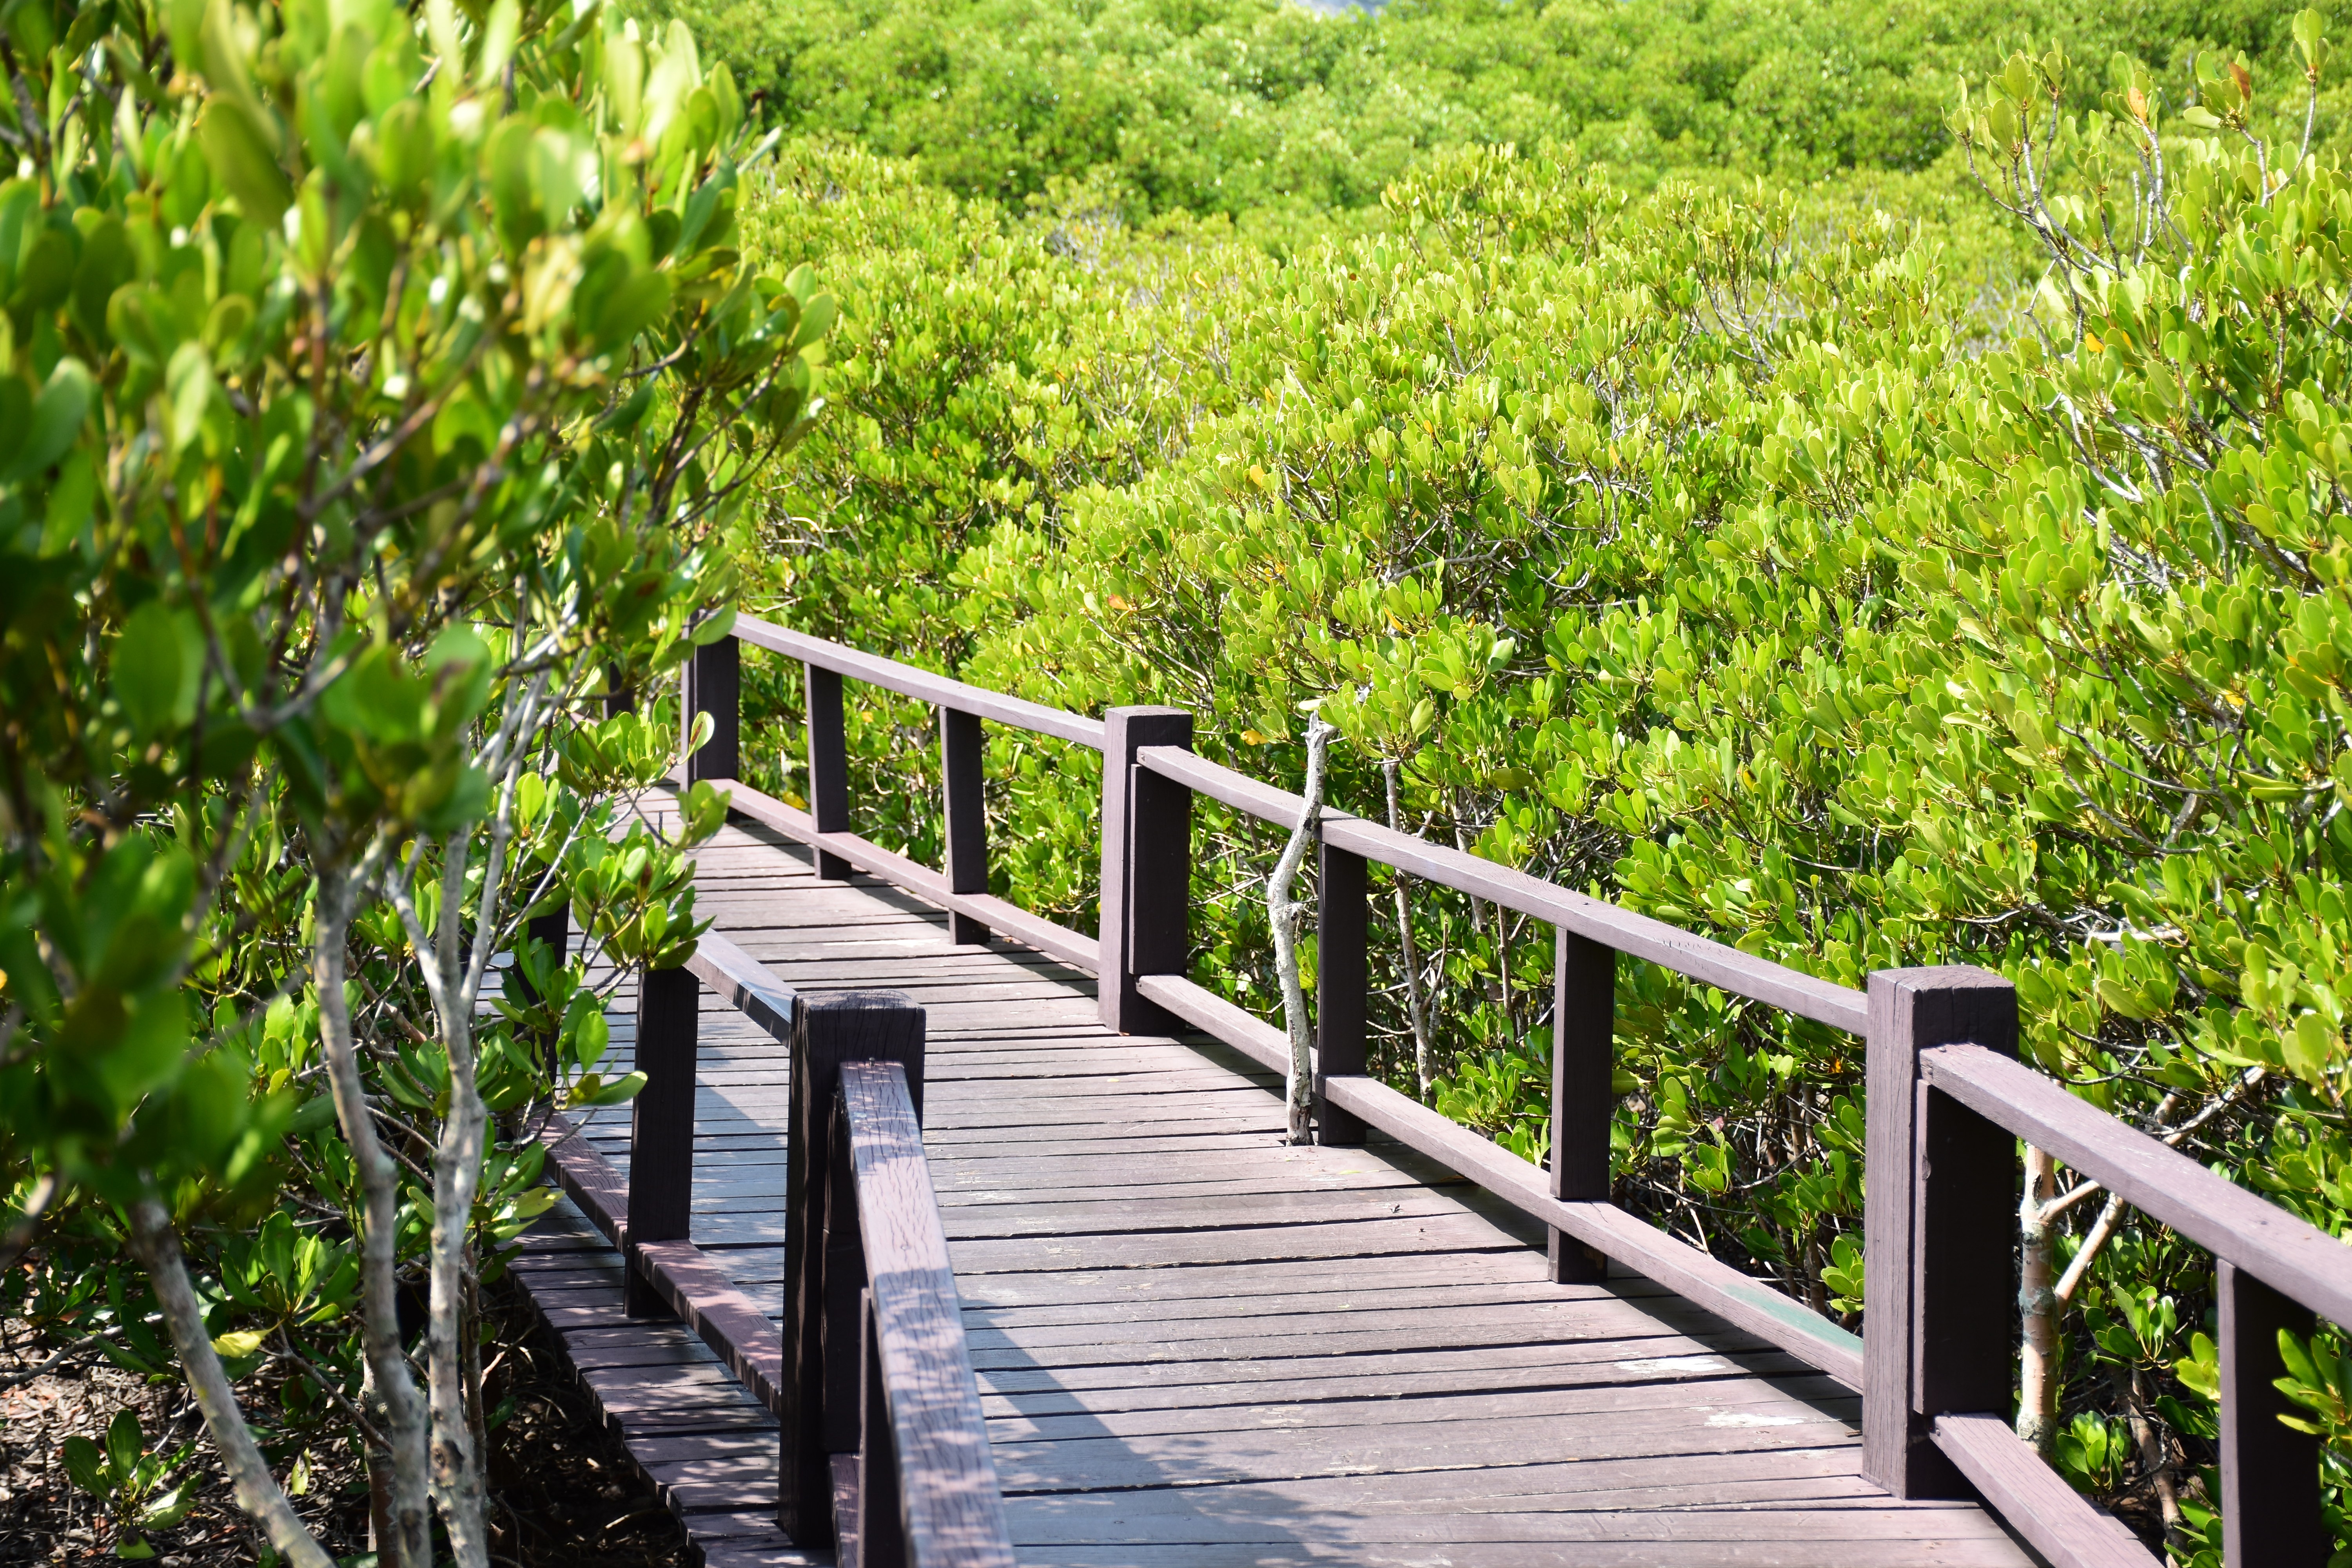
forest, grass, bridge, flower, walkway, green, thailand, shrub, mangrove forest, outdoor structure